Conservative Party (UK)

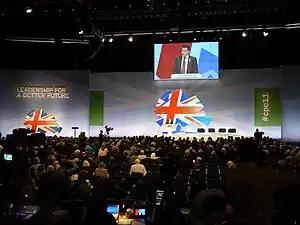
The National Conservative Convention is held during the Conservative Party Conference.

On 24 October 2022 Rishi Sunak was declared leader, the first British Asian leader of the Conservatives and the first British Asian prime minister. On 22 May 2024 Sunak announced a general election to be held on 4 July 2024.